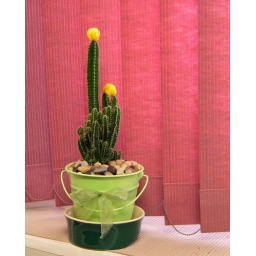
My Mom got me this plant for my office and here it is sitting in my window. Thanks Mom!